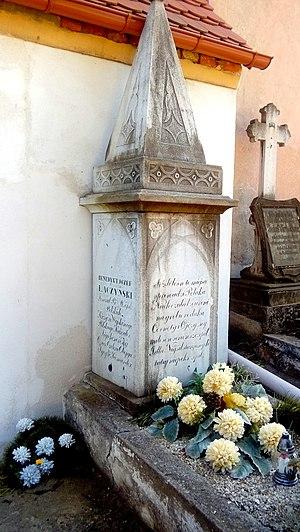
Józef Benedykt Łączyński, né en 21 mars 1779 en, mort en 7 août 1820, est un général polonais de l’Empire, frère de Maria Walewska.